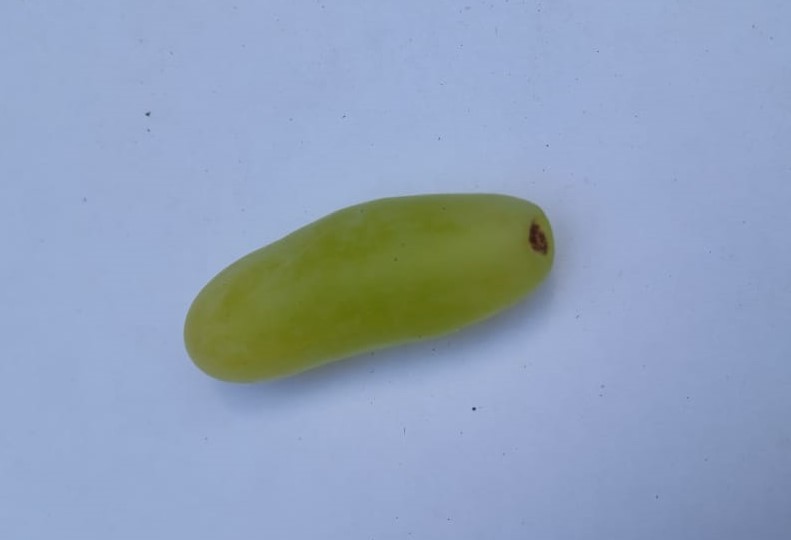
Fruit: grape
Condition: fresh